Which point is corresponding to the reference point?
Reference image:
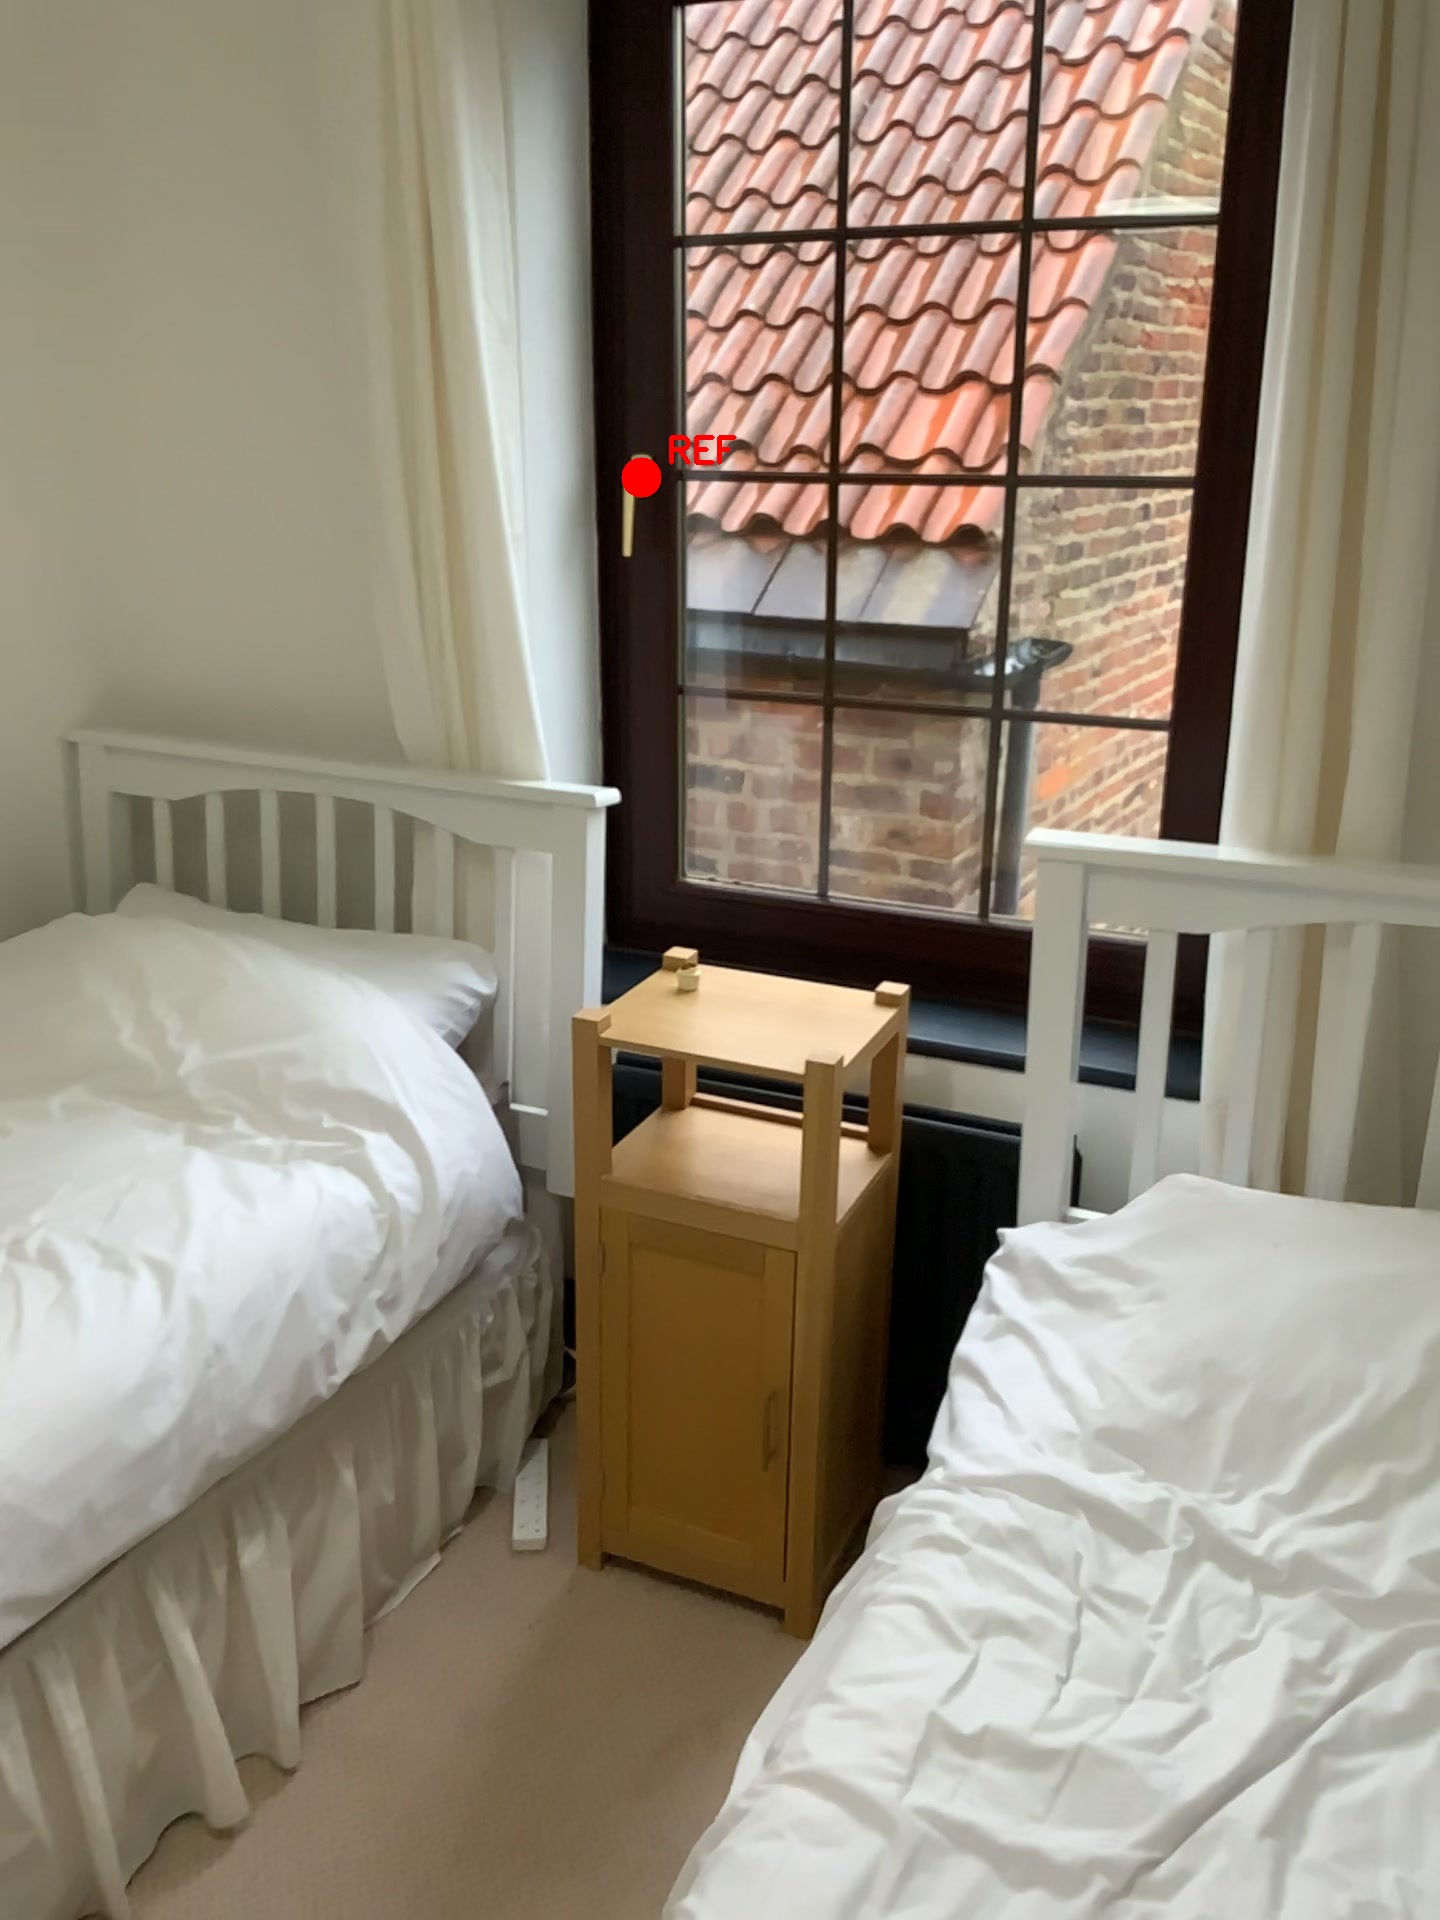
Option image:
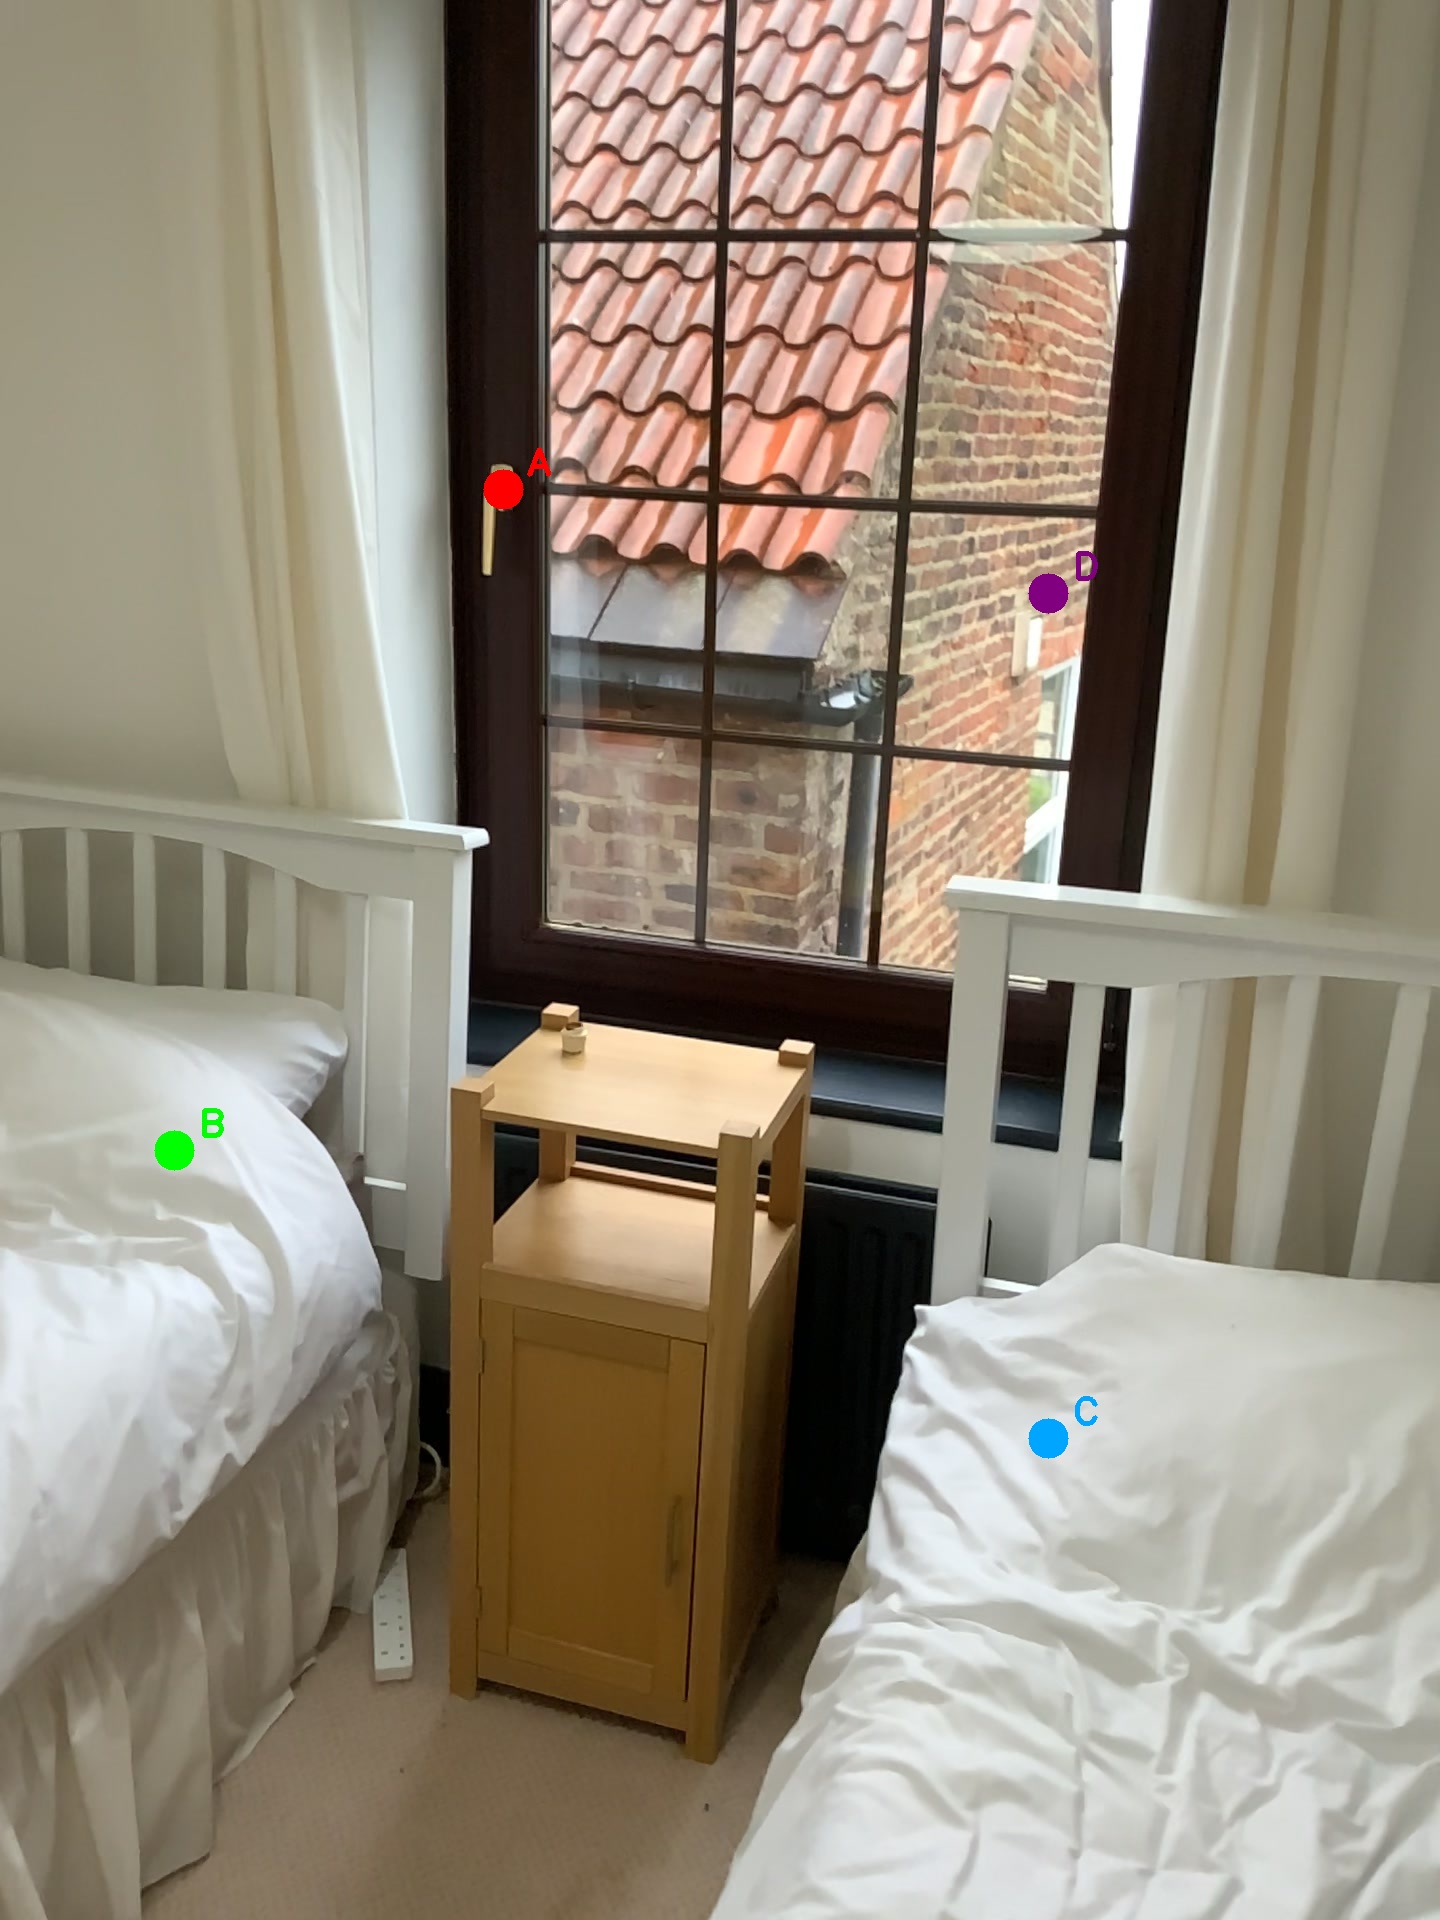
Choices:
Point A
Point B
Point C
Point D
Answer: (A)